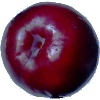
Label: Plum 2